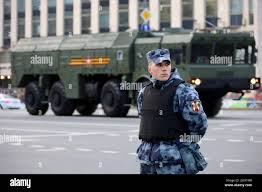
Label: Iskander